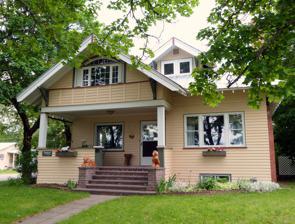
Building: Dr. John and Viola Phillips House and Office
Country: United States of America
Year built: 1914
Historic house in Washington, United States United States historic place Dr. John and Viola Phillips House and Office U.S. National Register of Historic Places The Phillips House in 2015 Location S. 337 Spokane Avenue Newport, Washington Coordinates 48°10′42″N 117°02′45″W / 48.178233°N 117.045901°W / 48.178233; -117.045901 Area less than one acre Built 1914 Built by Sewell, Harold A. ; Siggins, A.J. Architectural style Bungalow/craftsman NRHP reference No. 05001501 Added to NRHP January 3, 2006 The Dr. John and Viola Phillips House and Office , at S. 337 Spokane Ave. in Newport, Washington , is a historic house built in 1914.  It includes Bungalow/craftsman architecture .  It was listed on the National Register of Historic Places in 19. It was deemed significant for association with "pioneer"-era physician Dr. John Phillips and wife Viola, a registered nurse, who together served Newport from an office portion of this house, and also for its architecture.  It is "a representative example" of a Craftsman -style bungalow .  It was a work of local architect/engineer Harold A. Sewell and is well preserved. Dr. Phillips served Newport for 25 years, 13 in this house.  Earlier he had bought an open-sided Mitchell automobile in 1907, the first car in Newport, which he used to rescue residents and help fire fighters during a major fire, the "Big Smoke", in 1910 ( Great Fire of 1910 ?). References